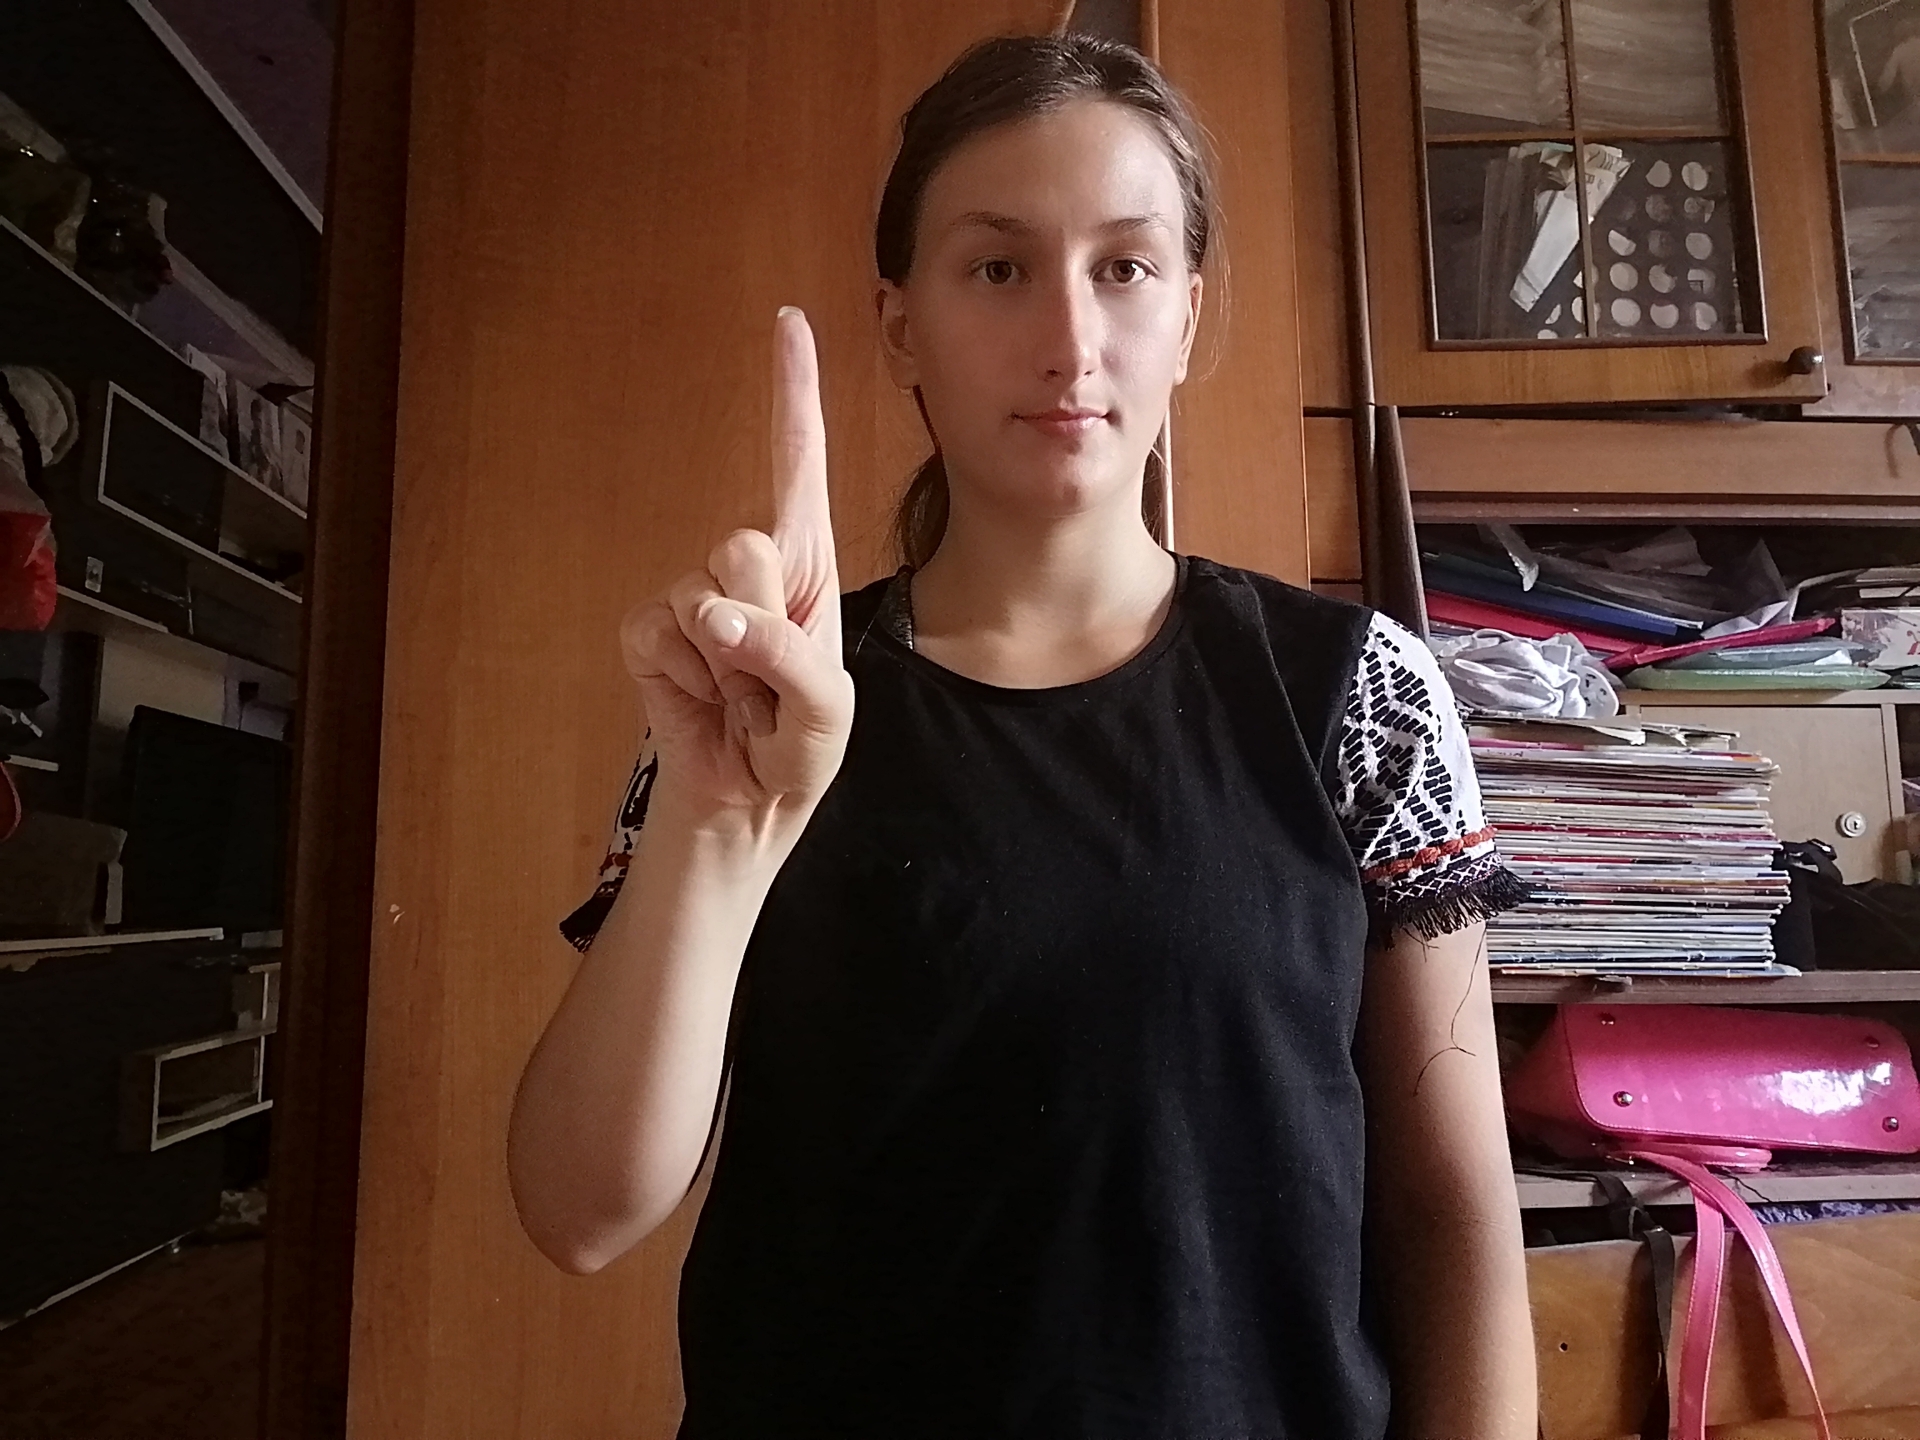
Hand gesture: one